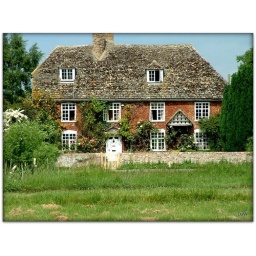
One of the many distinctive houses around the green in the village of Frampton-on-Severn.